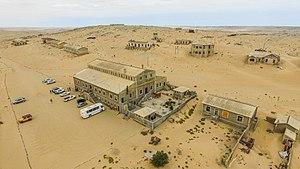
Kolmanskop est un village situé en Namibie dans le désert du Namib à une dizaine de kilomètres de Lüderitz.